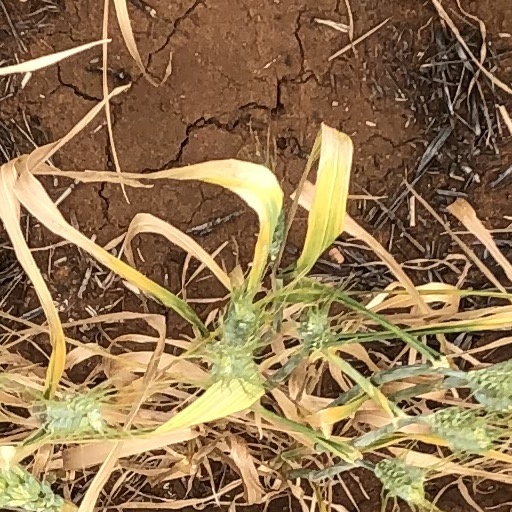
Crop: wheat